Live Earth concert, Rome

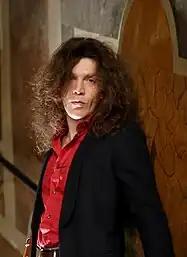
M° Michael D'Alessandra

The second part of the concert, consisting of symphonic and choral sacred music, saw the deployment of the largest orchestra the Church had ever experienced. Performing were the London Oratory School Schola, Michael D'Alessandra, The Rome Philharmonic Orchestra and M°Cristiano Serino. The choir and orchestra performed "Vexilla Regis", a variation on Franz Liszt's "Via Crucis" conducted by Michael D'Alessandra, connected to "Septem postrema verba", a concerto for choir, orchestra and cello solo written by M°Cristiano Serino conducting it. The last seven words of Jesus Christ on the cross were utilised for the libretto, culminating towards the core of the concert: D'Alessandra's "Missa Sylvestri II", a funeral Mass, beginning with an eerie "Kyrie Eleison" progressing to a fast-paced "Sanctus", through a solemn "Benedictus", reminiscent of German baroque progressions and Russian Orthodox melodies, and concluding with an elegiac "Agnus Dei". This funeral Mass, regarded as a masterpiece of new sacred music in Vatican cultural circles, was written for the 1000th anniversary of Pope Sylvester II's death (May 12, 1003) and premiered in the year 2003 in the very Cathedral of Rome, where Sylvester II is buried. The last performance, "Gloria", a piece endowed with Wagnerian traits uttered a finale in which, D'Alessandra conducting, 140 musicians and singers reached the acme of their performance.